Johannes Elison

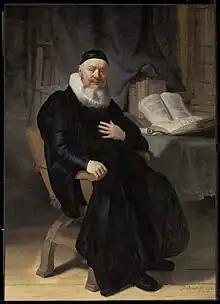
Elison painted by Rembrandt in 1634

Johannes Elison (11 April 1581, Amsterdam, Holland – 19 August 1639, Norwich, Norfolk, England) was a Dutch Reverend who was painted by Rembrandt Van Rijn in 1634. He enrolled in Leiden University at the age of seventeen in 1598. He was the minister of the Dutch Reformed Church in Norfolk, England. The portrait by Rembrandt was likely commissioned by Elison's son, Johannes Elison Jr., who was a wealthy merchant in Norwich.